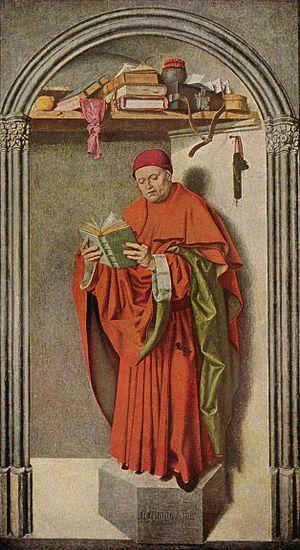
Saint Jérôme dans son étude est le titre d'une peinture à l'huile sur panneau de tilleul réalisée par Antonello de Messine vers 1474-1475, et actuellement conservée à la National Gallery à Londres.